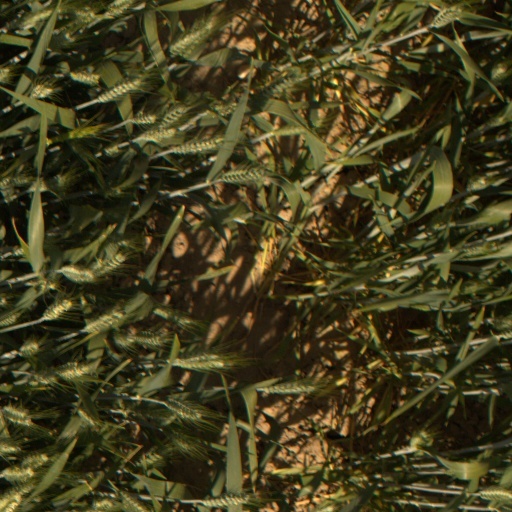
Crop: wheat